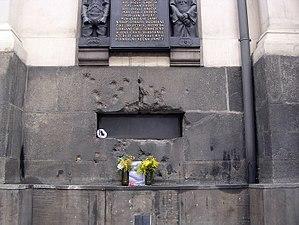
L’opération Anthropoid est l'opération montée en vue d'assassiner le dignitaire nazi Reinhard Heydrich. L'attentat se déroule à Prague le 27 mai 1942 et Heydrich meurt huit jours après des suites de ses blessures.